William Dyott

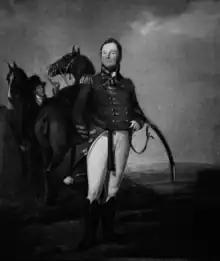
Portrait of Dyott published in the edited volumes of his diaries

General William Dyott (17 April 1761 – 7 May 1847) was a British Army officer and courtier who served in the eighteenth and nineteenth centuries. Having joined the 4th Regiment of Foot during the American Revolutionary War, he initially served in Ireland before moving to Nova Scotia where in 1788 he befriended Prince William Henry, the future William IV. Dyott undertook a series of staff appointments in England and Ireland until after the start of the French Revolutionary Wars when, promoted to lieutenant colonel, he took the 25th Regiment of Foot to the West Indies. In 1796 Dyott fought against Fédon's rebellion on Grenada, returning at the end of the year having lost the majority of his regiment to yellow fever.